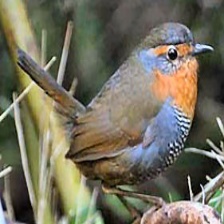
Species: CHUCAO TAPACULO
Scientific name: SCELORCHILUS RUBECULA